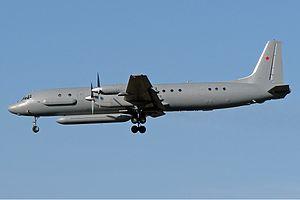
L'Iliouchine Il-20 est un avion de reconnaissance et de renseignement d'origine électromagnétique quadrimoteur utilisé par l'aviation soviétique puis russe. C'est la version militaire de l'Iliouchine Il-18.
L'Iliouchine Il-18 est un grand avion de ligne quadri-turbopropulseur qui a volé pour la première fois en 1957 et est devenu l'un des avions soviétiques les plus connus et durables de son époque. Entré en service le 20 avril 1959, l'Il-18 est l'un des principaux avions de ligne du monde depuis plusieurs décennies et a été largement exporté. En raison de la longévité de la cellule de l'avion, de nombreux exemplaires ont réalisé plus de 45 000 heures de vol, et le modèle reste opérationnel dans les armées et — dans une moindre mesure — dans le monde civil. Le successeur de l'Il-18 est l'avion de ligne long courrier Il-62.